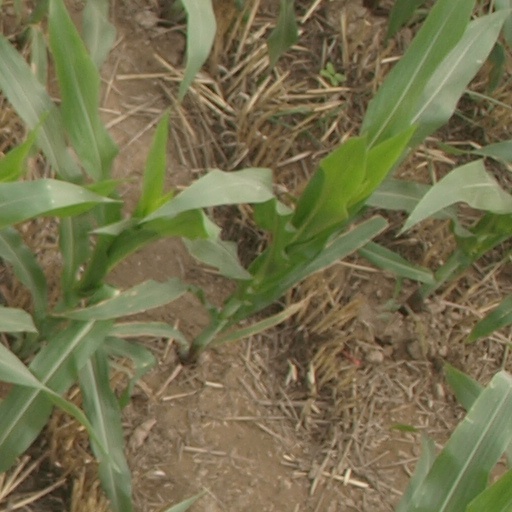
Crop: maize; corn